Andrew Cuomo

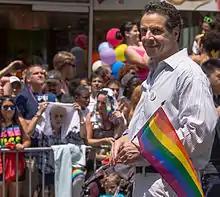
Cuomo at NYC Pride March in 2013

In 2017, Cuomo announced that the Indian Point nuclear plant, which produced one quarter of New York City's power, would be closed. As a result of its closure, the carbon-free power generated by the plant was replaced by power generated by carbon-generating fossil fuels. As a consequence, New York struggled to meet its climate goals.